Kil-Kare Raceway

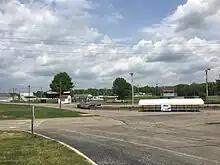
Entrance to Kil-Kare Raceway, May 2018

Kil-Kare Raceway is a motorsports complex located in Xenia Township, Greene County, near Xenia and Dayton, Ohio, USA. Kil-Kare was first built by the Marshall Brothers, and first opened up as a 1/5-mile dirt track in 1951. After one race kicked up a dust storm, the track was paved with a full season of racing in 1952 and reconfigured to a 3/8-mile oval in 1955. The 1/4 mile dragway was opened in 1959, making Kil-Kare a premier facility for both stock car and drag racing.